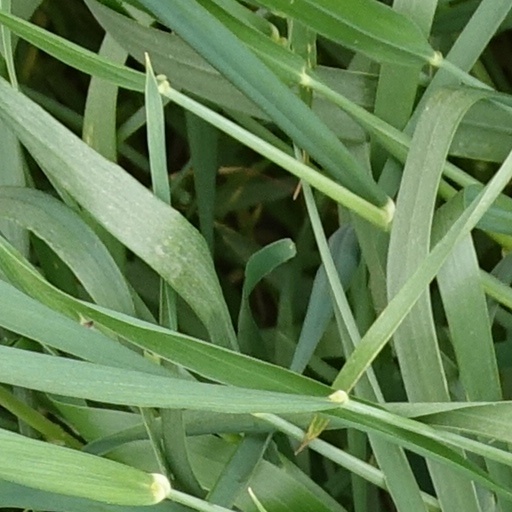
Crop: wheat